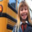
Label: bus